Jungle Tales of Tarzan

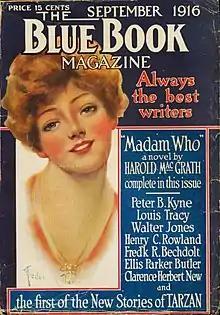
Cover of "Blue Book" issue featuring "Tarzan's First Love"

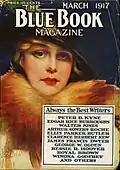
Cover of "Blue Book" issue featuring "The End of Bukawai"

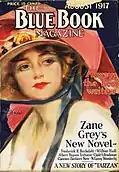
Cover of "Blue Book" issue featuring "Tarzan Rescues the Moon".

Erling B. Holtsmark explores these stories topically in "Tarzan and Tradition" along with the first five Tarzan novels. The book is indexed to provide help in locating the commentary on each story.